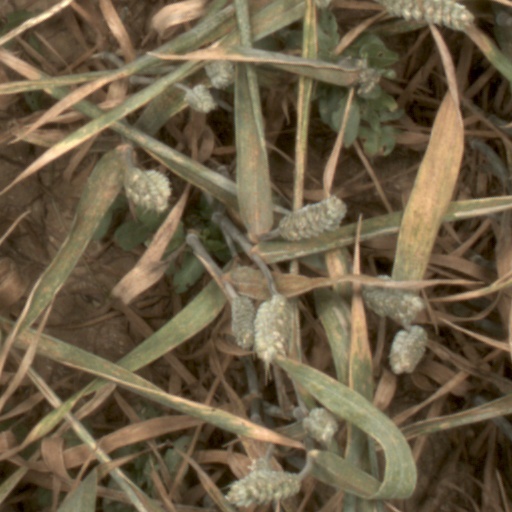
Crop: wheat